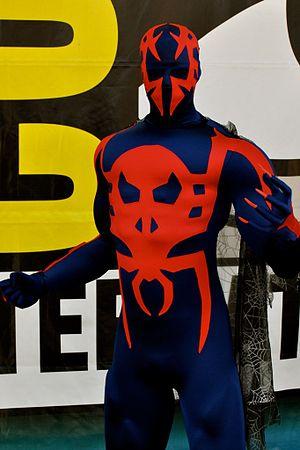
Peter Parker, alias Spider-Man est un super-héros évoluant dans l'univers Marvel de la maison d'édition Marvel Comics. Créé par le scénariste Stan Lee et le dessinateur Steve Ditko, le personnage de fiction apparaît pour la première fois dans le comic book Amazing Fantasy #15 en août 1962.
Spider-Man 2099 est un personnage de fiction, un super-héros appartenant à l'univers de Marvel Comics. Créé par Peter David et Rick Leonardi, il apparaît pour la première fois dans le comic book Amazing Spider-Man #365 d'août 1992.